Maxim Gorky

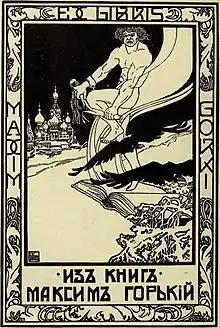
"Ex Libris Maxim Gorki" bookplate from his personal library depicts the unchained Prometheus rising from the pages of a book, breaking a multi-tailed whip and shooing away black crows. Saint Basil's Cathedral is portrayed in the background

Born as Alexei Maximovich Peshkov on , in Nizhny Novgorod, Gorky became an orphan at the age of eleven. He was brought up by his maternal grandmother and ran away from home at the age of twelve in 1880. After an attempt at suicide in December 1887 he travelled on foot across the Russian Empire for five years, changing jobs and accumulating impressions used later in his writing.